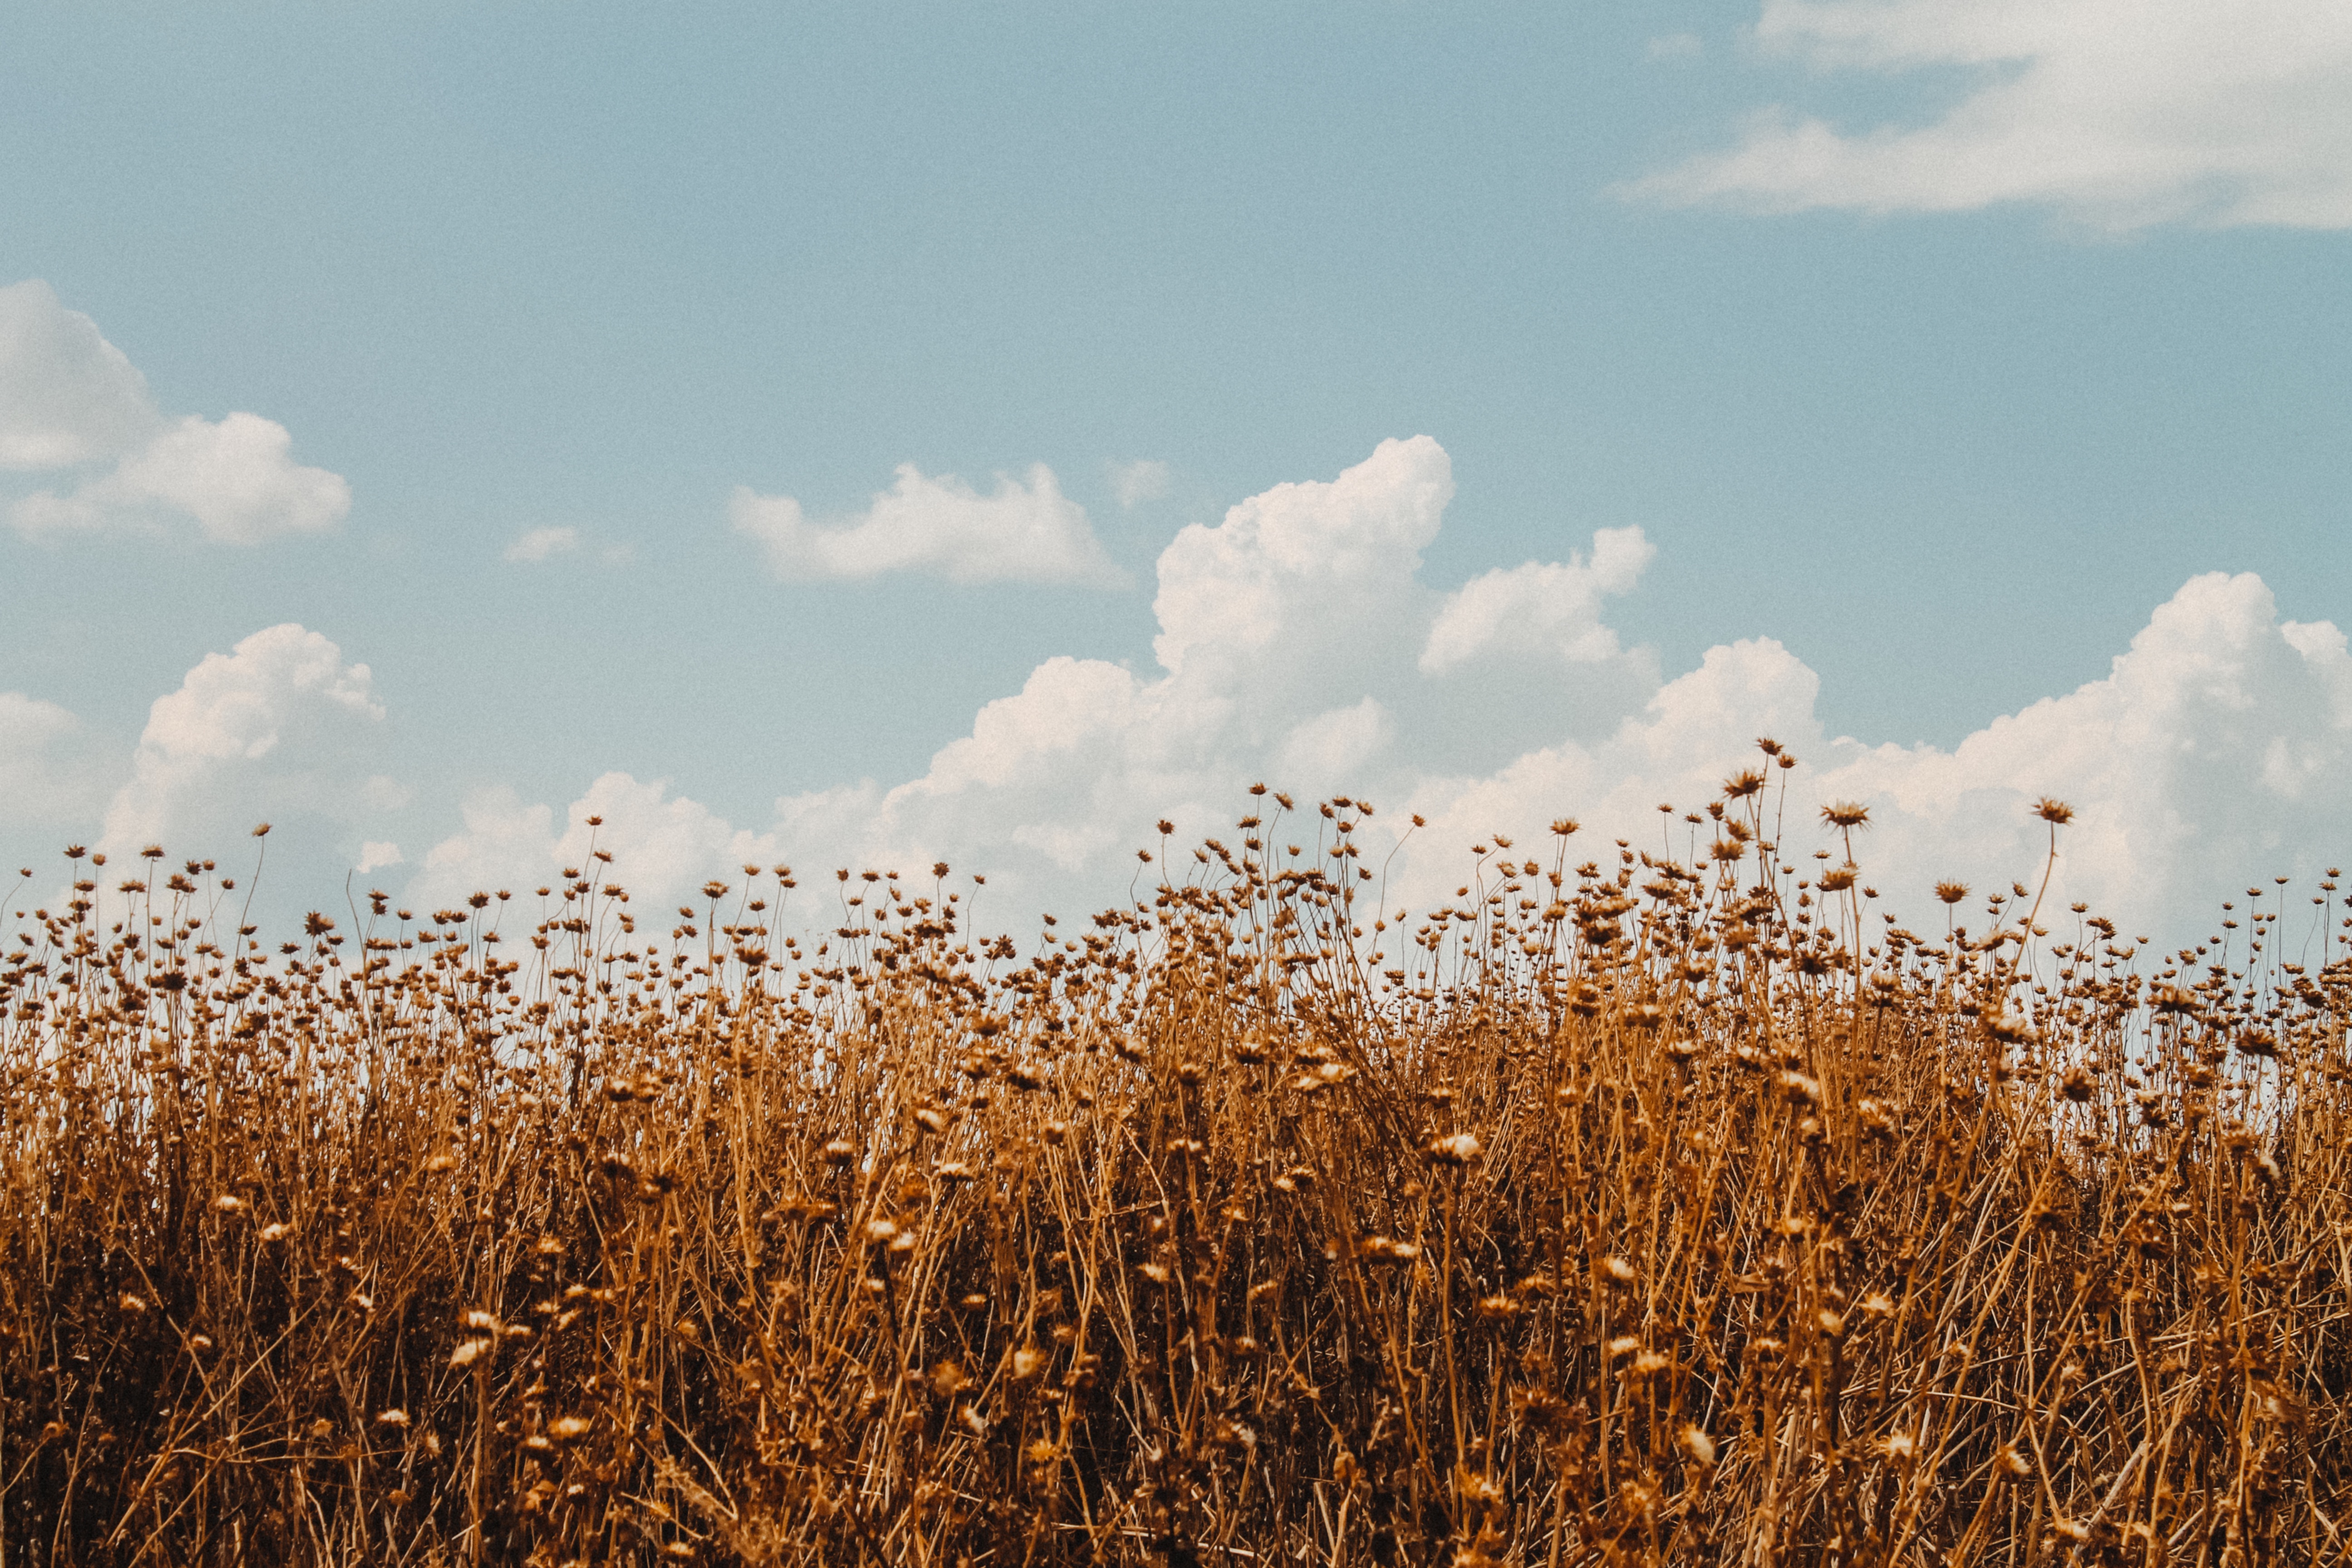
grass, horizon, cloud, plant, sky, field, meadow, wheat, prairie, sunlight, morning, flower, frost, food, crop, soil, agriculture, plain, grassland, rural area, flowering plant, grass family